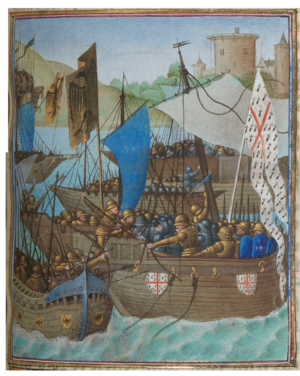
Bataille opposant Les flottes romaines et vénètes
Broërec ou Bro Waroch est le nom d'un royaume, ou comté, créé au VIᵉ siècle par les Bretons cornouaillais aux dépens de l'ancienne cité gallo-romaine des Vénètes, et situé dans l'Armorique au Haut Moyen Âge. Son extension géographique approche l'actuel pays du Vannetais. La première mention écrite apparaît dans l'acte 235 du cartulaire de Redon sous la forme latinisée "Provincia Warocha".